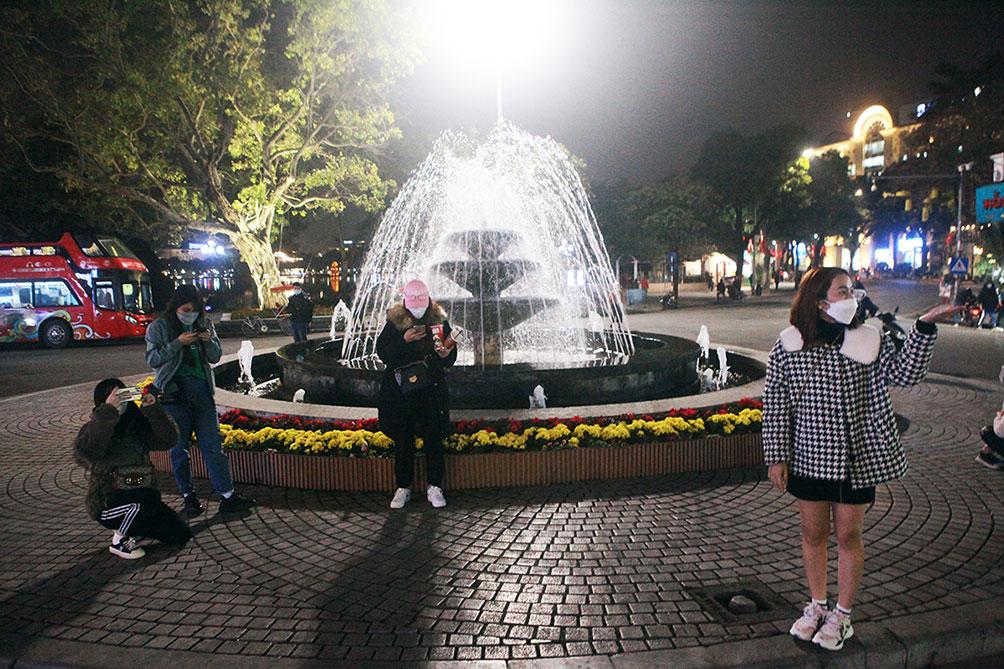
có một nhóm người xuất hiện quanh đài phun nước